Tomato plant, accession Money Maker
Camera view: horizontal (90 deg, fisheye); turntable rotation: 30 degrees
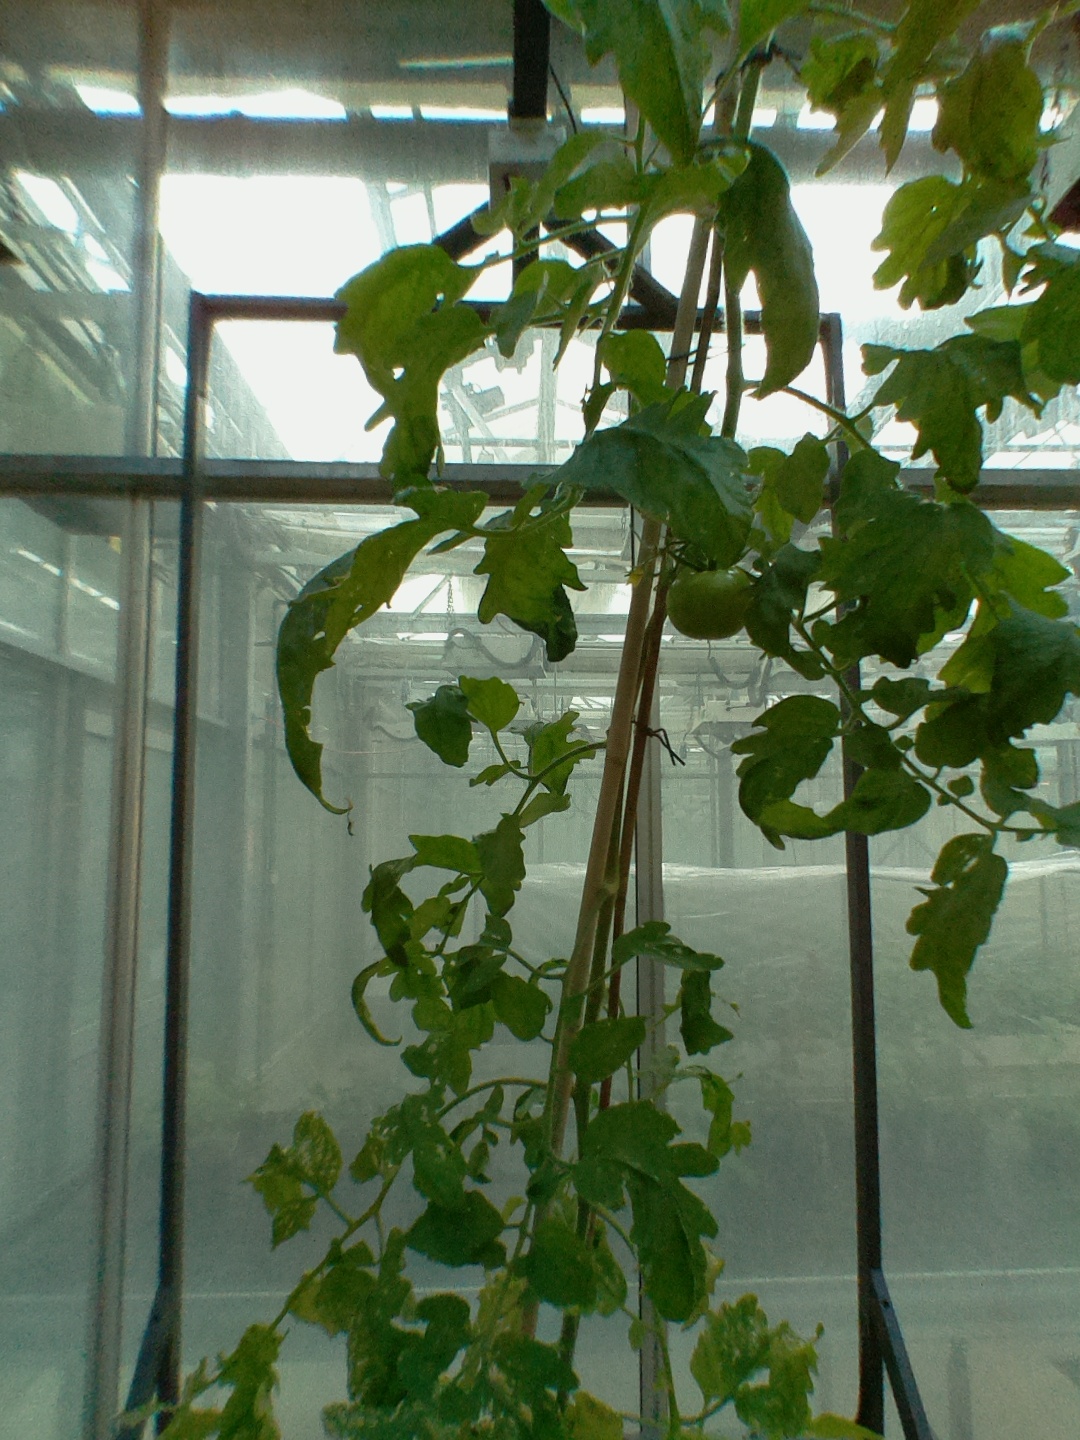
BBCH growth stage 75: 50%-60% of final fruit size